Galápagos sea lion

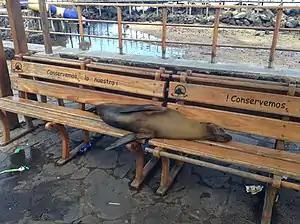
Adult sea lion resting on a park bench in Puerto Baquerizo Moreno.

While information on the diet of Galapagos sea lions is limited, it is known that they are carnivores that feed mostly on sardines. They also eat other marine life like crustaceans, squid, fish, and octopus, which classifies them as piscivores. Galápagos sea lions sometimes travel from the coast over a span of days to hunt. This is when they come into contact with their main predators: sharks and killer whales. Injuries and scars from attacks are often visible. During El Niño events, occurring when the water temperature pattern changes in the Pacific, sardine populations either die or migrate, and sea lions dive deeper to feed on lantern fish. The reduction in food availability during El Niño leads to sea lion population declines. Successful pack hunting of yellowfin tuna, in which the fish were herded into a rocky inlet and occasionally onto land, was recorded in the BBC series "Blue Planet II".